June 1962 Alcatraz escape

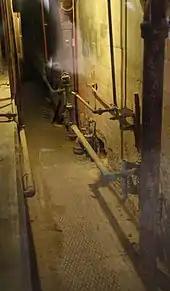
Unguarded utility corridor behind the escapees' cells

From the service corridor, Morris and the Anglins climbed the ventilation shaft to the roof. Guards heard a loud crash as they broke out of the shaft, but nothing further was heard, and the source of the noise was not investigated. Hauling their gear with them, they descended to the ground by sliding down a kitchen vent pipe, then climbed two barbed-wire perimeter fences. At the northeast shoreline, near the power plant—a blind spot in the prison's network of searchlights and gun towers—they inflated their raft with a concertina stolen from another inmate and modified to serve as a bellows. At some time after 10:00p.m., investigators estimated, they boarded the raft, launched it and departed toward their objective, Angel Island, two miles to the north.